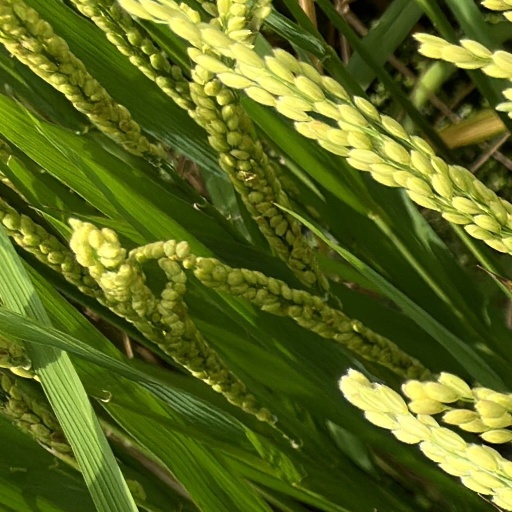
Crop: rice